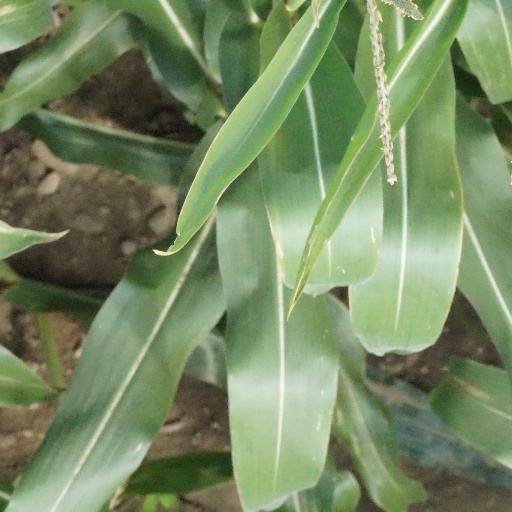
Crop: maize; corn